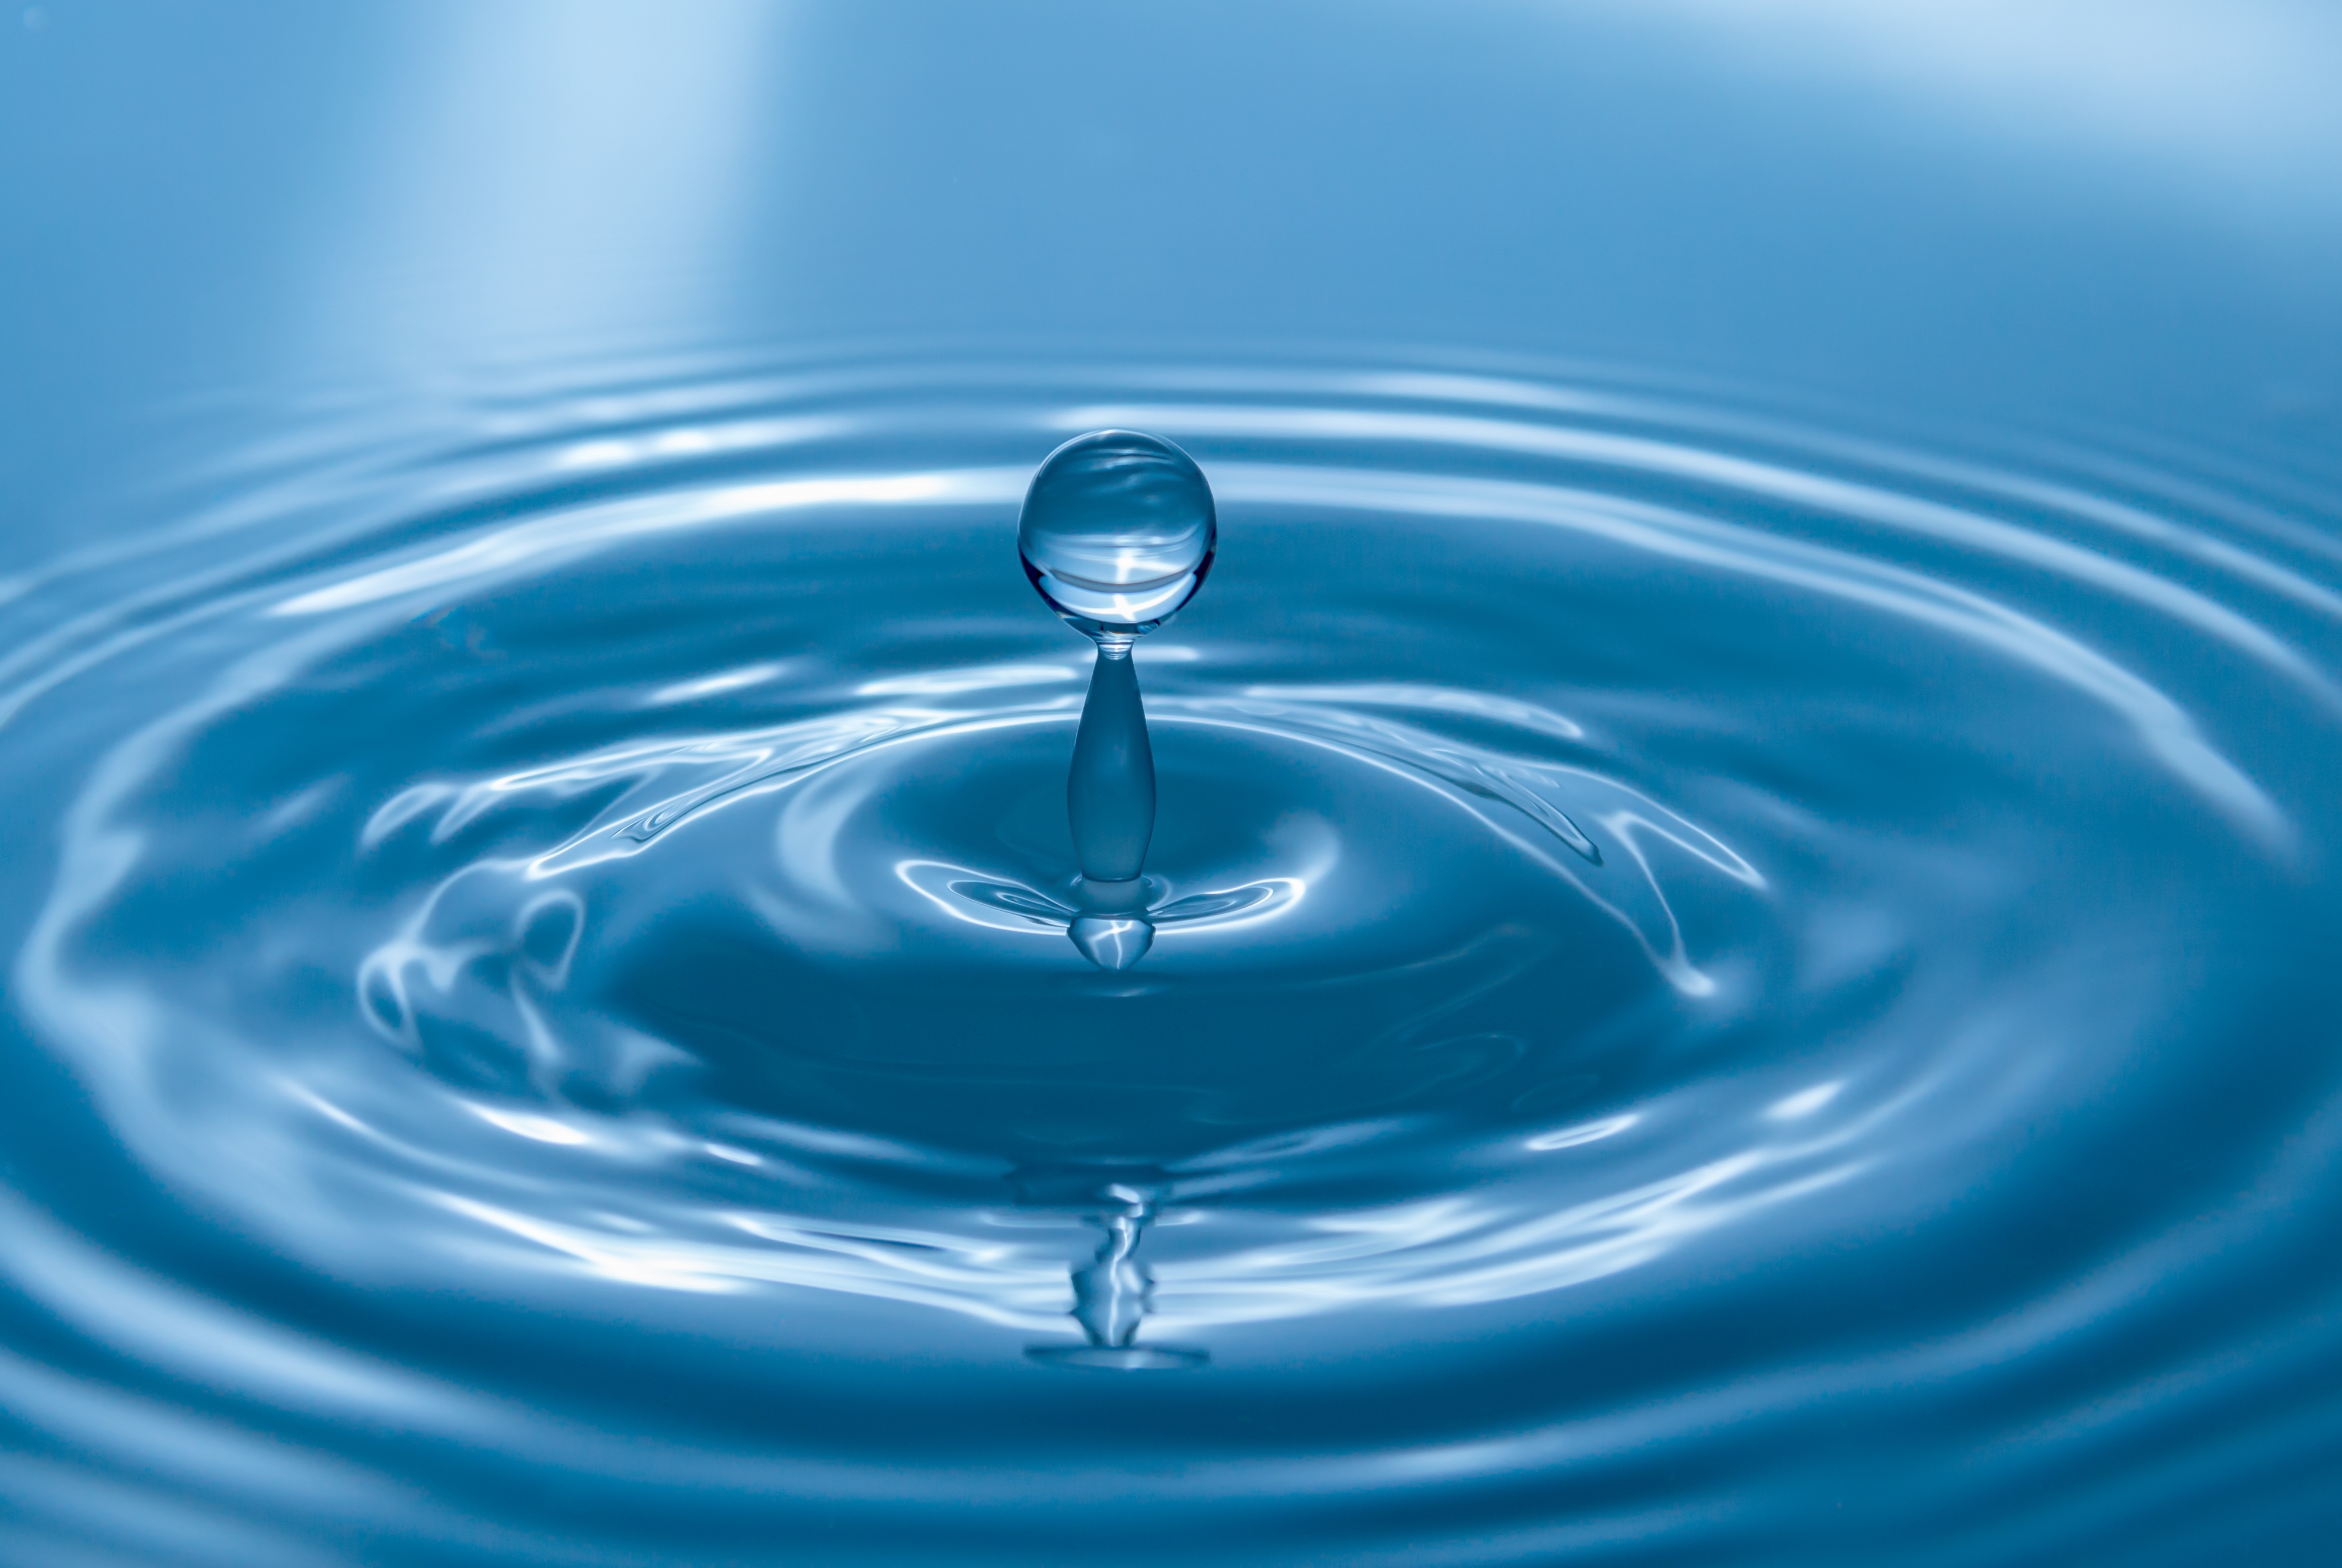
water, drop, wave, petal, reflection, blue, close, drip, drop of water, macro photography, computer wallpaper